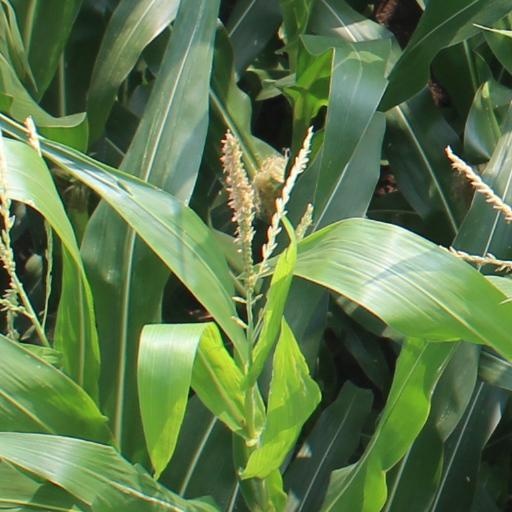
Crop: maize; corn